American Gothic (1995 TV series)

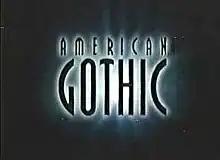

American Gothic is an American horror series created by Shaun Cassidy. The show first aired on CBS on September 22, 1995, and was cancelled after a single season on July 11, 1996. The show received positive reviews and has been regarded as a cult classic.